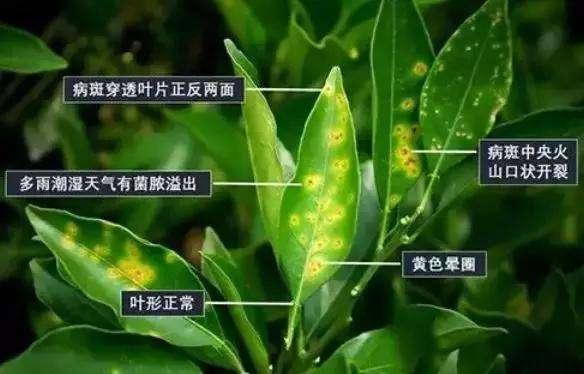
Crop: unknown
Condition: citrus_citrus_canker